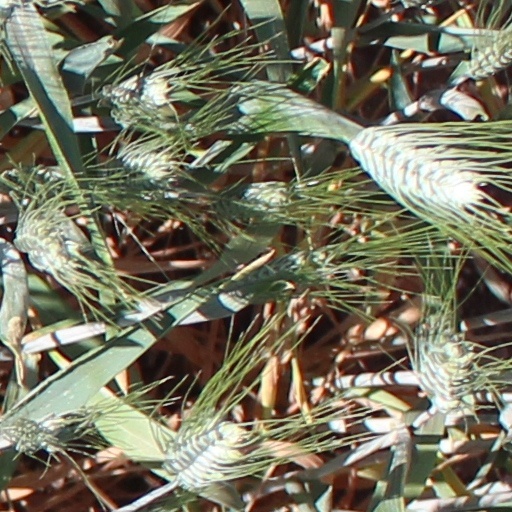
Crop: wheat